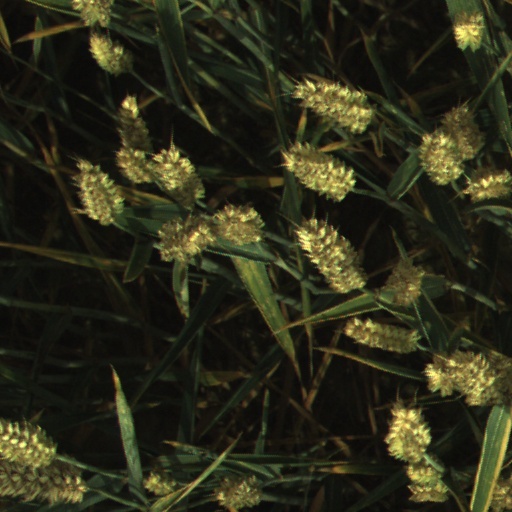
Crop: wheat